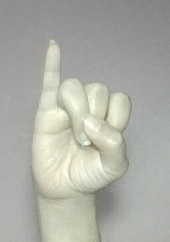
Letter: meem